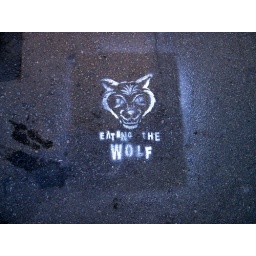
beside the bus stop sign (south bound)